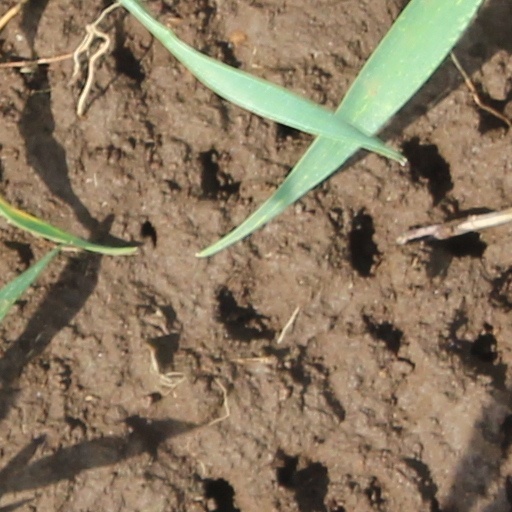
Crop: wheat